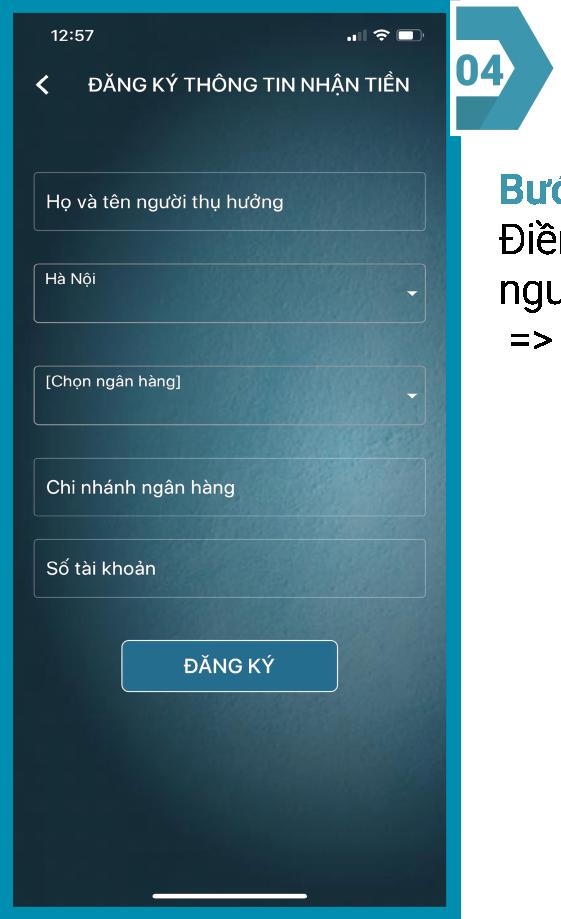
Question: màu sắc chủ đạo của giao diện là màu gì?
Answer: màu sắc chủ đạo của giao diện là màu xanh dương